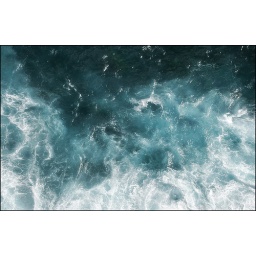
holding the 20D over a stone wall, blind shot of treacherous waves far below. Italia